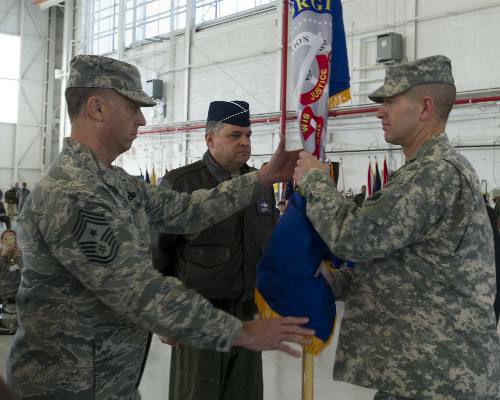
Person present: Yes